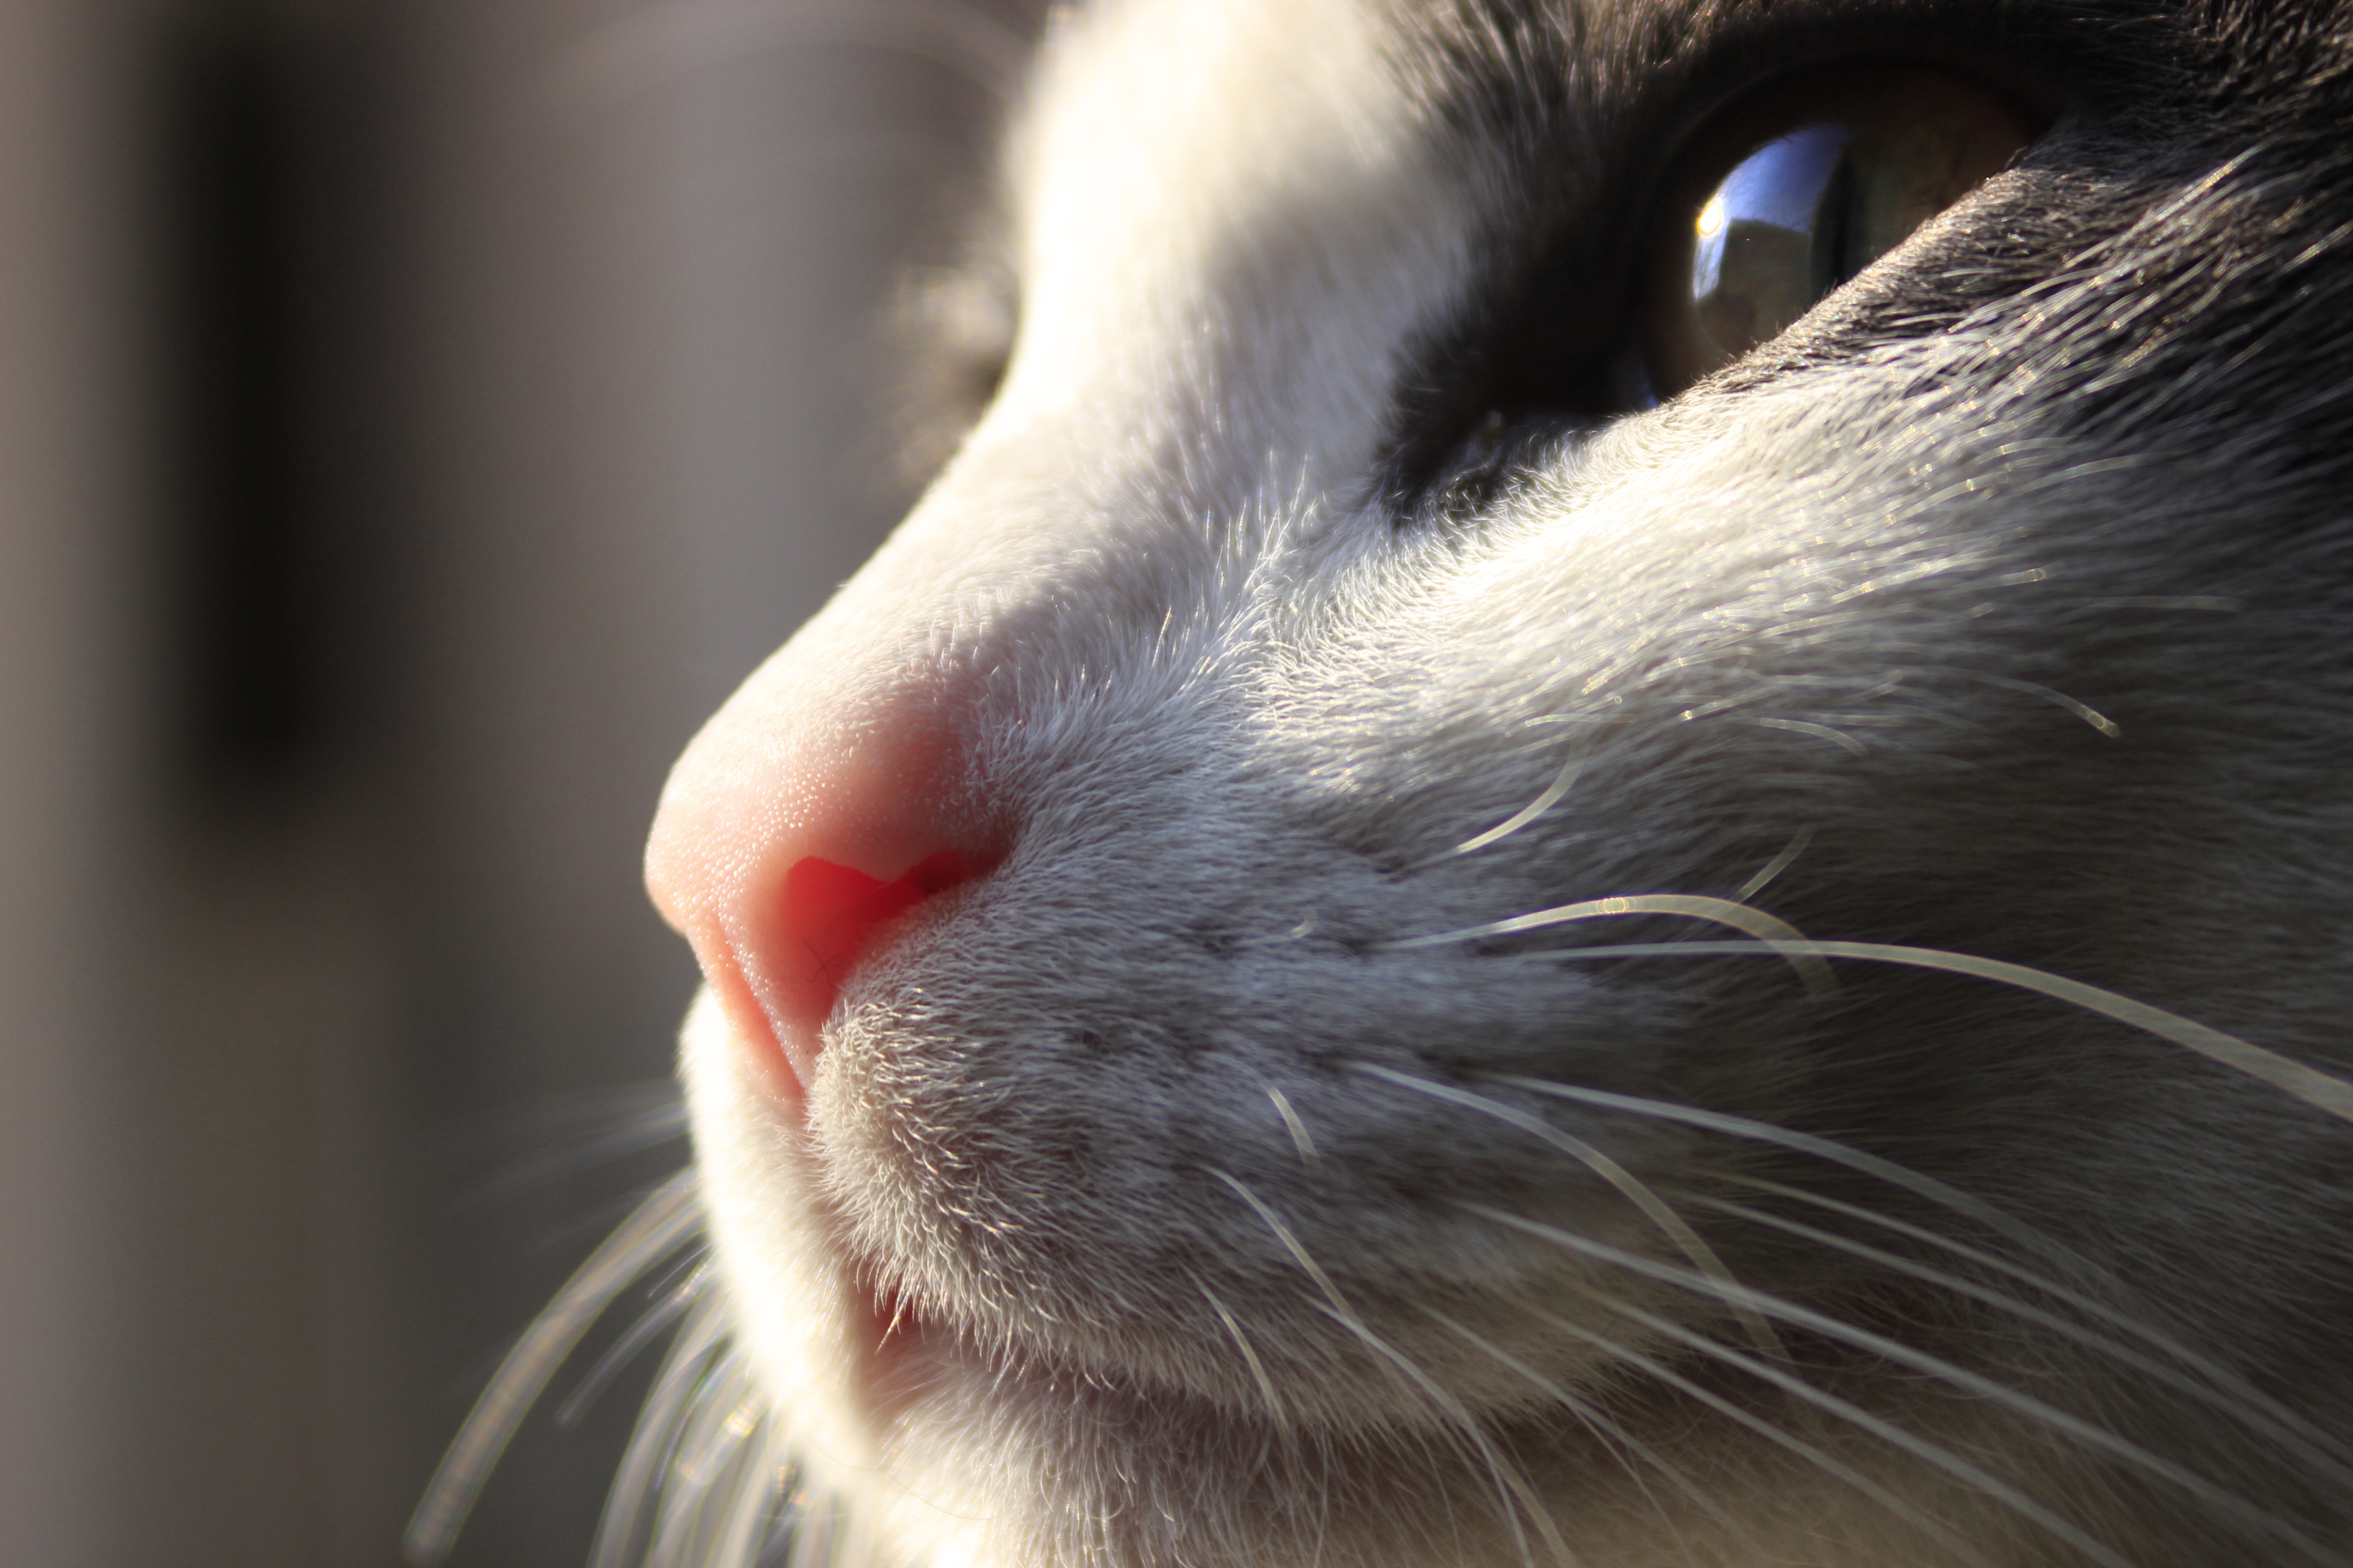
animal, pet, kitten, cat, feline, mammal, ear, yawn, close up, human body, nose, whiskers, snout, eye, skin, vertebrate, domestic, organ, small to medium sized cats, cat like mammal